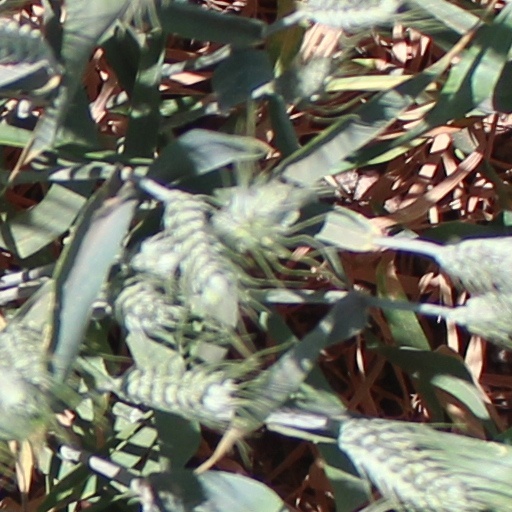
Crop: wheat